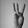
ASL letter: W